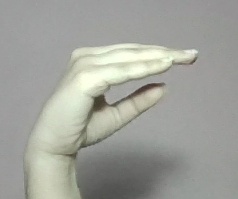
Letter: jeem